1889–90 Sheffield United F.C. season

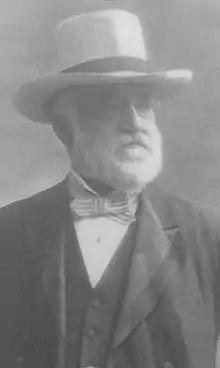
J.B. Wostinholm was the club secretary and responsible for football matters

With a team assembled over the summer months, United played their first ever fixture against Notts Rangers on 7 September 1889, a game which they lost 4–1. As they were not part of any organised league the club arranged a series of friendly and exhibition games to fill the schedule of their fledgling club. Their opponents were drawn both from the local area (Sheffield having a number of established teams at this time) and from further afield, particularly the North-West and West Midlands.